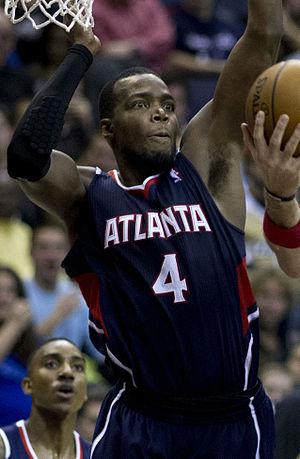
Les Hawks d’Atlanta sont une franchise professionnelle de basket-ball de la National Basketball Association basée à Atlanta en Géorgie. Ils font partie de la Conférence Est et de la Division Sud-Est. Ils disputent leurs rencontres à domicile à la State Farm Arena située dans le centre ville d'Atlanta.